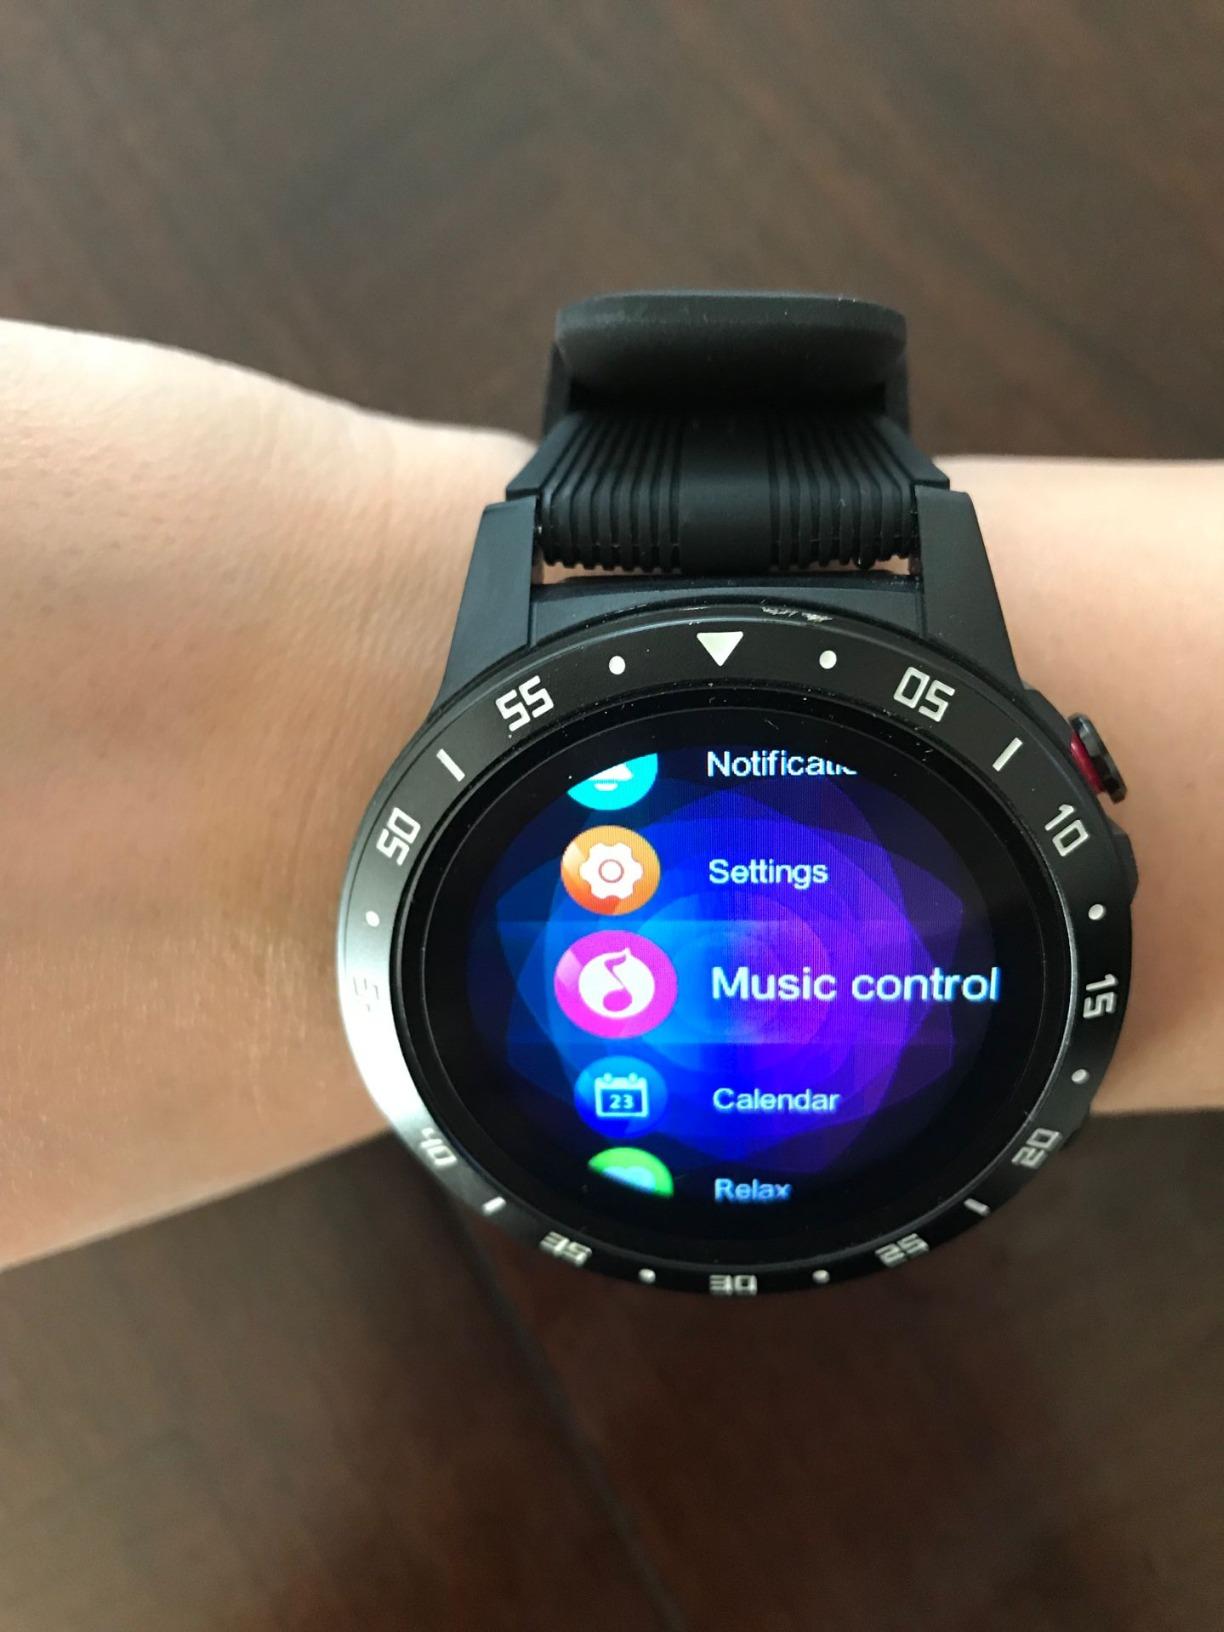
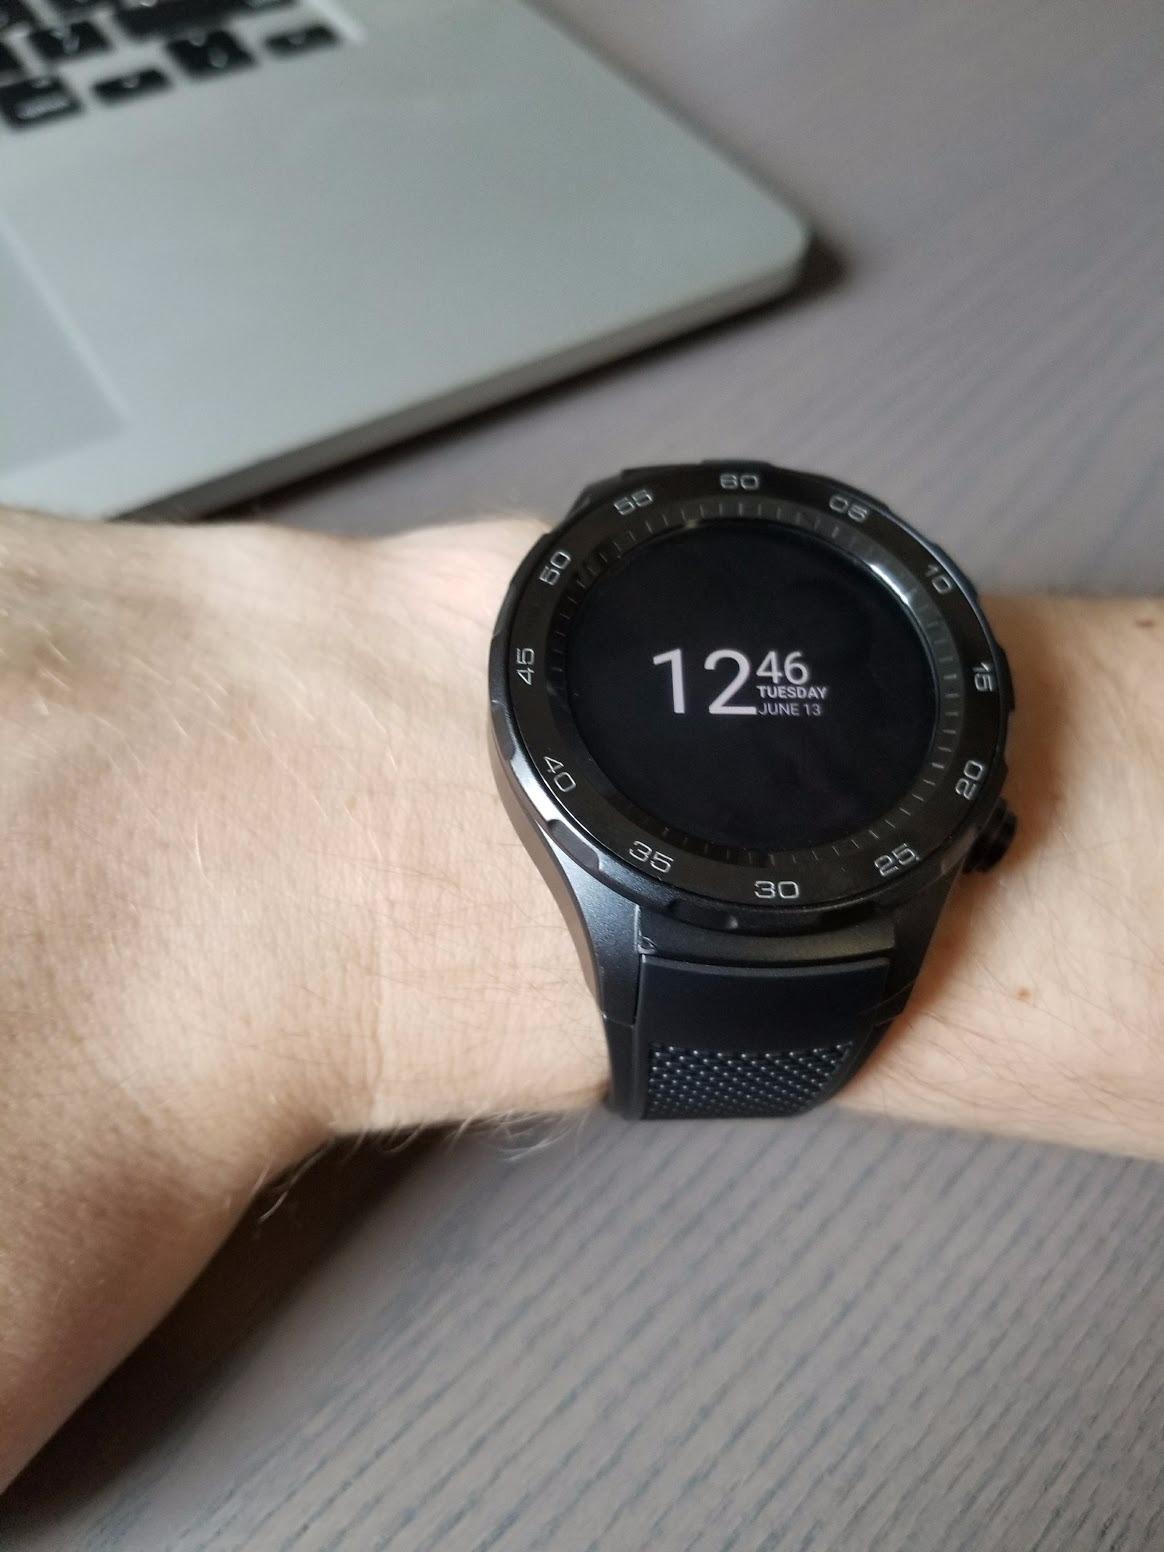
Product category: smartwatch
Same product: no